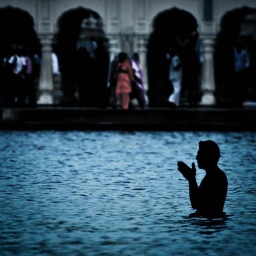
One faithful man and the lady in a red dress